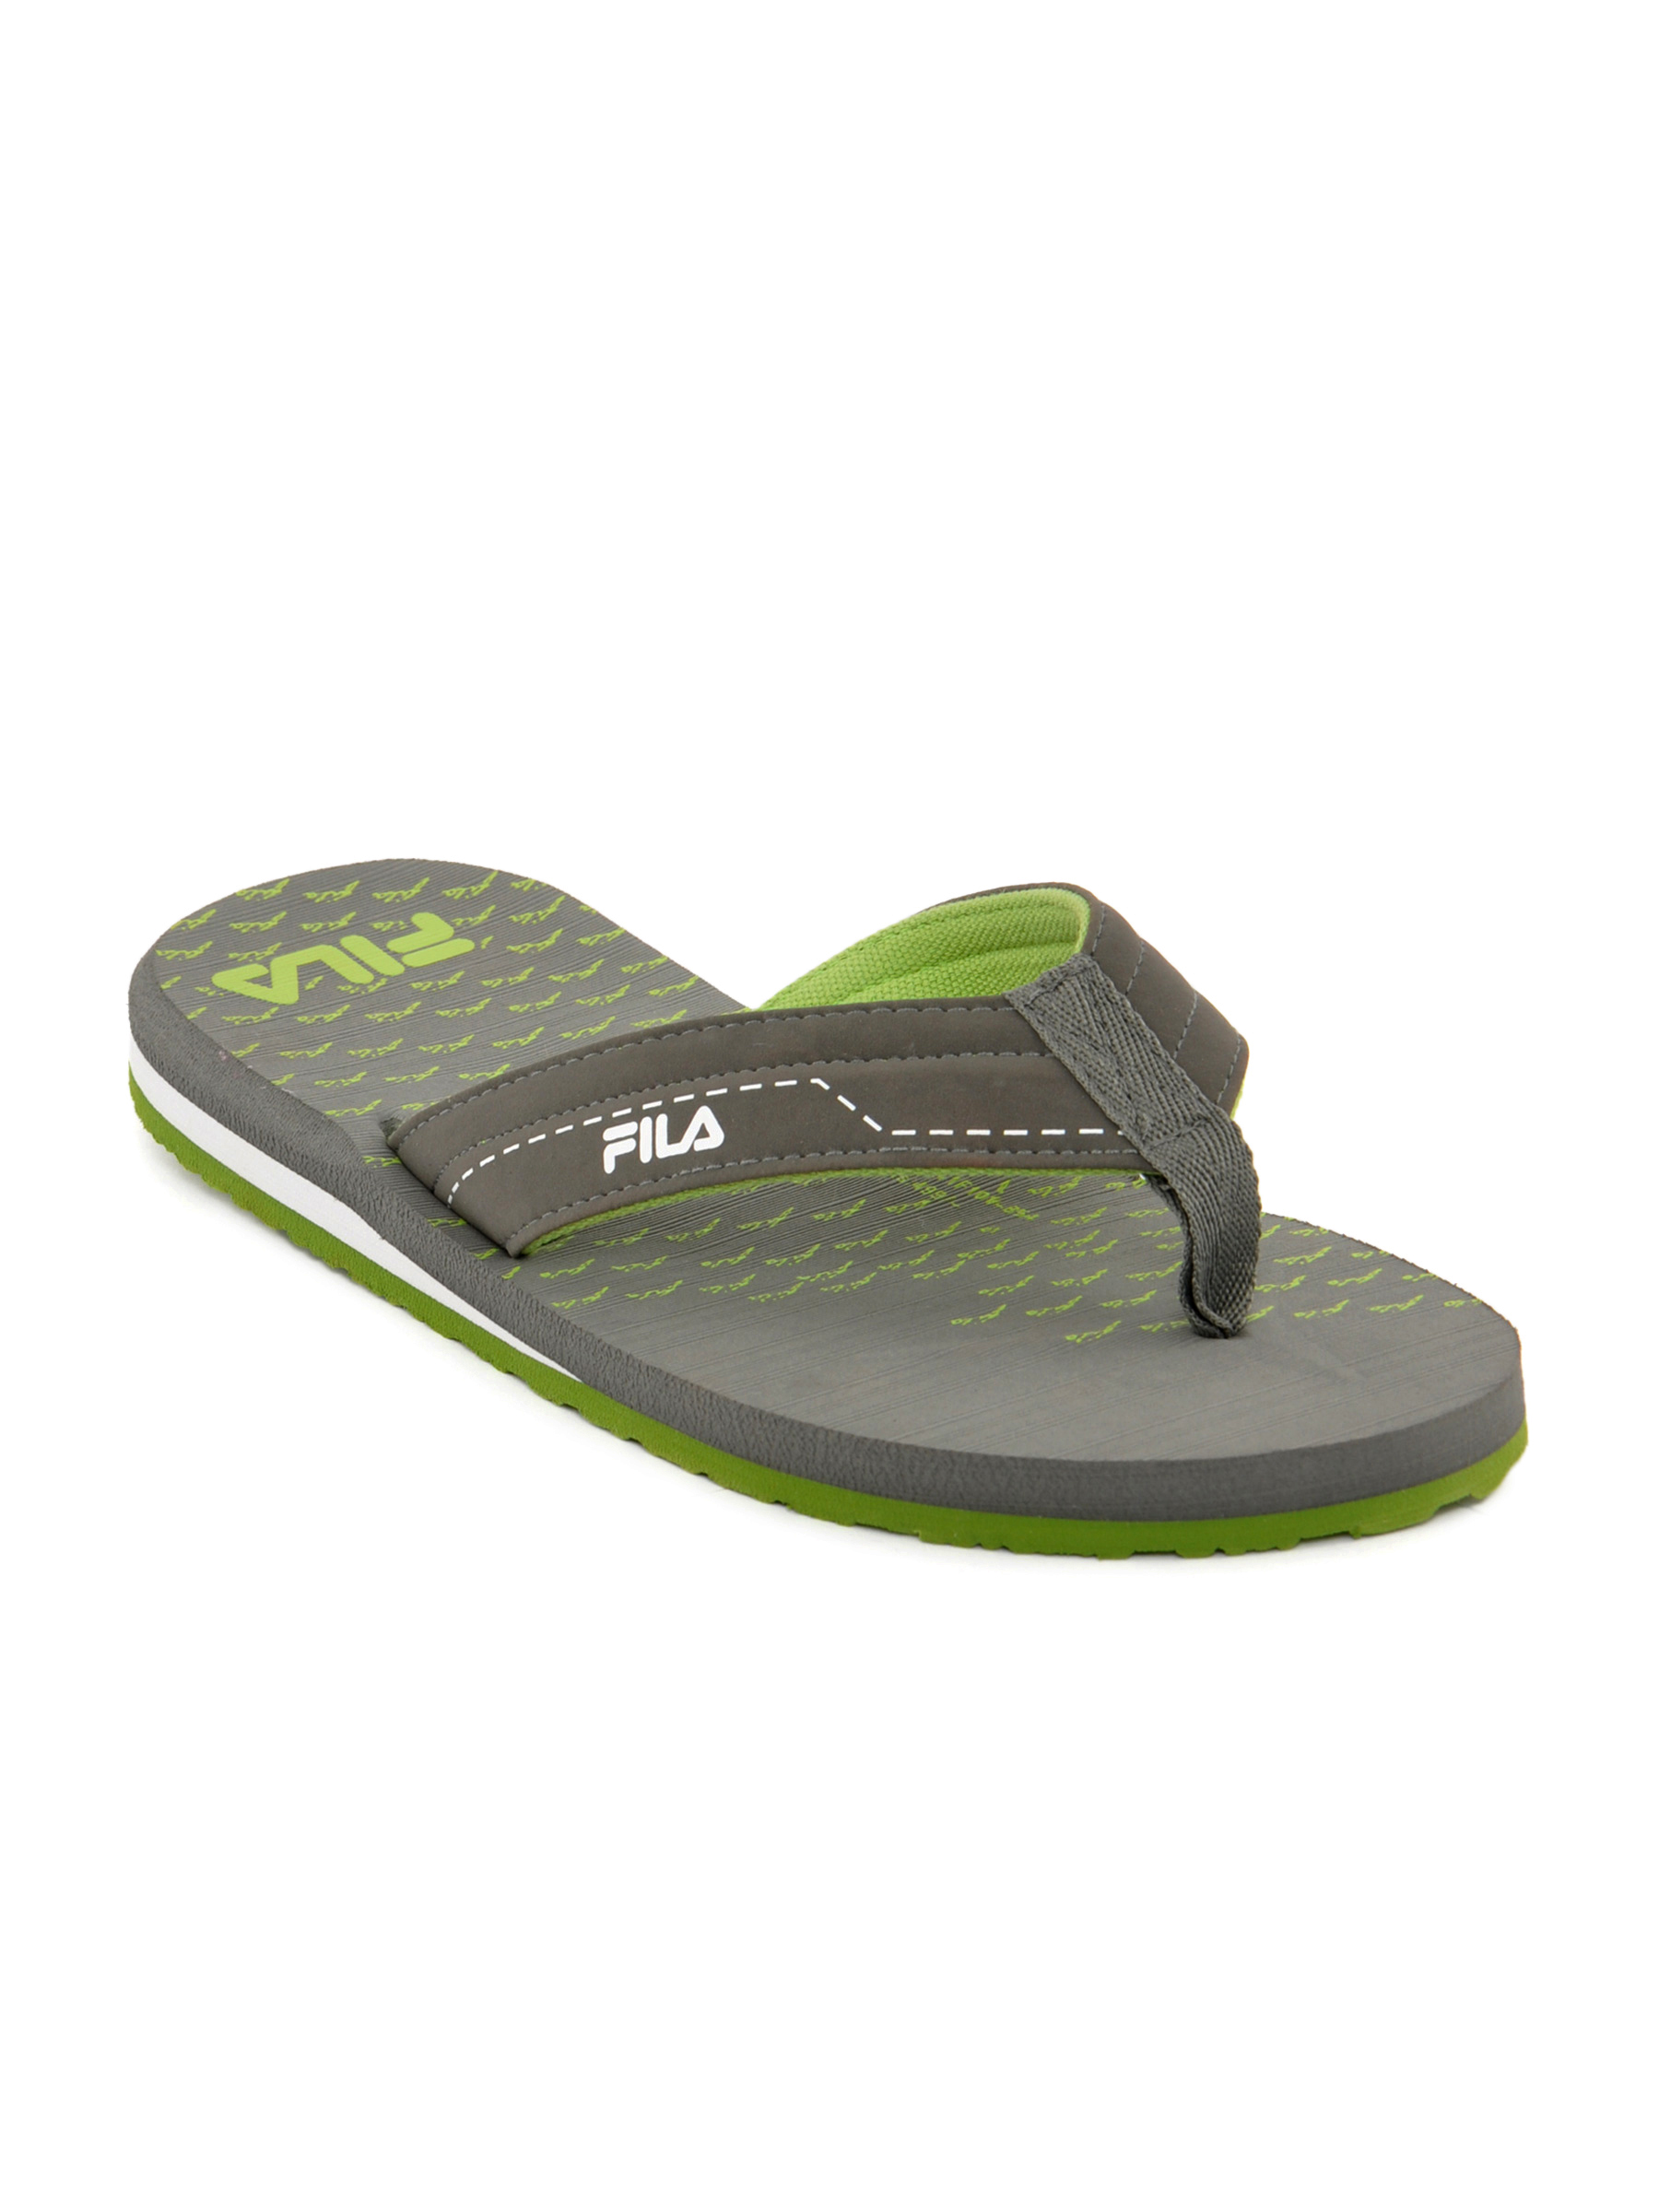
Fila Men Ocassion Grey Slippers
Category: Footwear / Flip Flops / Flip Flops
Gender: Men
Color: Grey
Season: Fall 2011
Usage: Casual